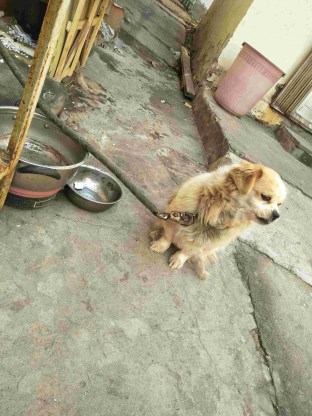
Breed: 3336-n000121-chinese_rural_dog